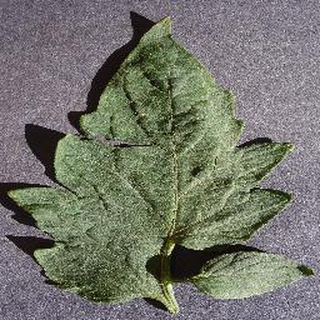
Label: healthy_tomato